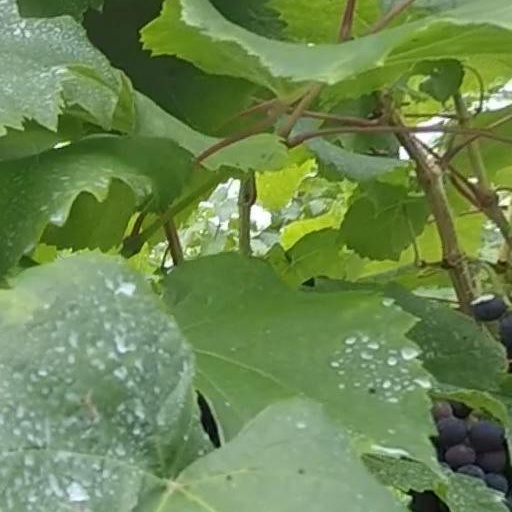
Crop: grape